Uncompahgre fritillary

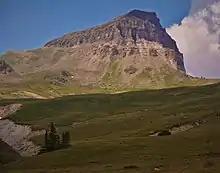
The Uncompahgre fritillary butterfly was discovered in 1978 below Uncompahgre Peak, Colorado, USA

The species is endemic to the northern San Juan Mountains and the southern Sawatch Range in parts of Gunnison County, Hinsdale County, and Chaffee County of southwestern Colorado, USA and has one of the smallest known ranges of all North American butterflies. Since their discovery, small populations of Uncompahgre fritillaries have been discovered at 9 other locations within this region and are monitored annually.